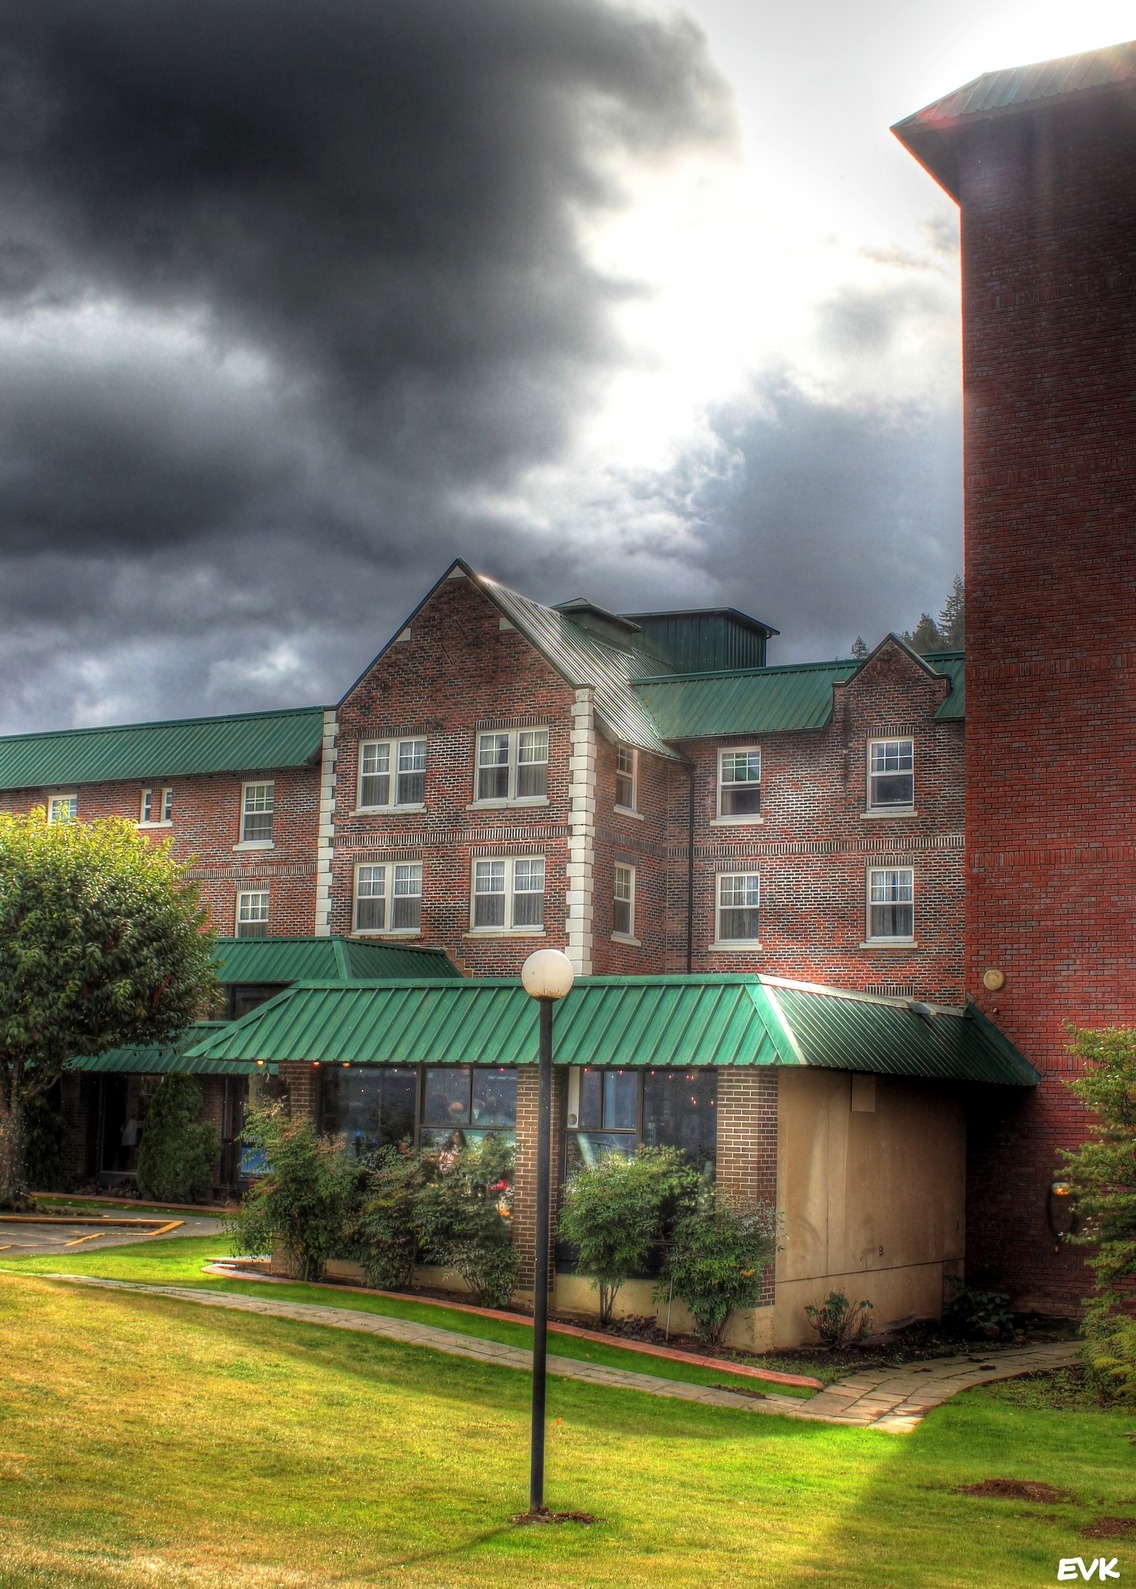
outdoor, architecture, sky, farm, lawn, house, building, home, green, clouds, hotel, comfort, estate, stay, harrison, rural area, residential area